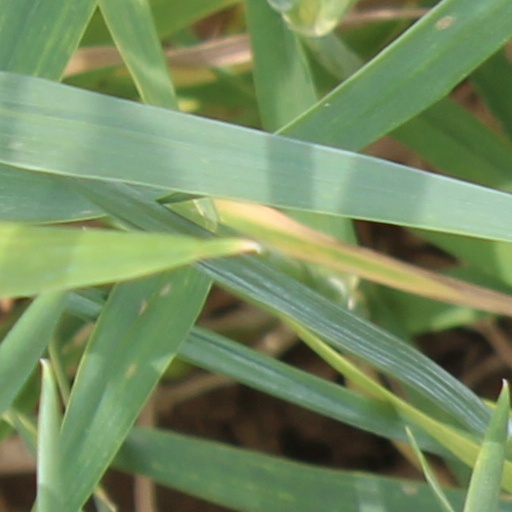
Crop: wheat